Remco Evenepoel

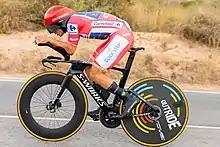
Evenepoel wearing the Red Jersey at the 2022 Vuelta a España

On 24 April, at the age of 22, Evenepoel won his first cycling monument in Liège–Bastogne–Liège after a 29.6 km solo effort with a 48-second lead on the runner-up. It was his first participation in this cycling classic. He completed the 257.1 km with an average speed of 41.397 km/h, which was the fastest edition in the history of La Doyenne. He won the 2022 Clásica de San Sebastián by launching a successful 44 kilometre solo attack, finishing nearly two minutes ahead of second-placed Pavel Sivakov.